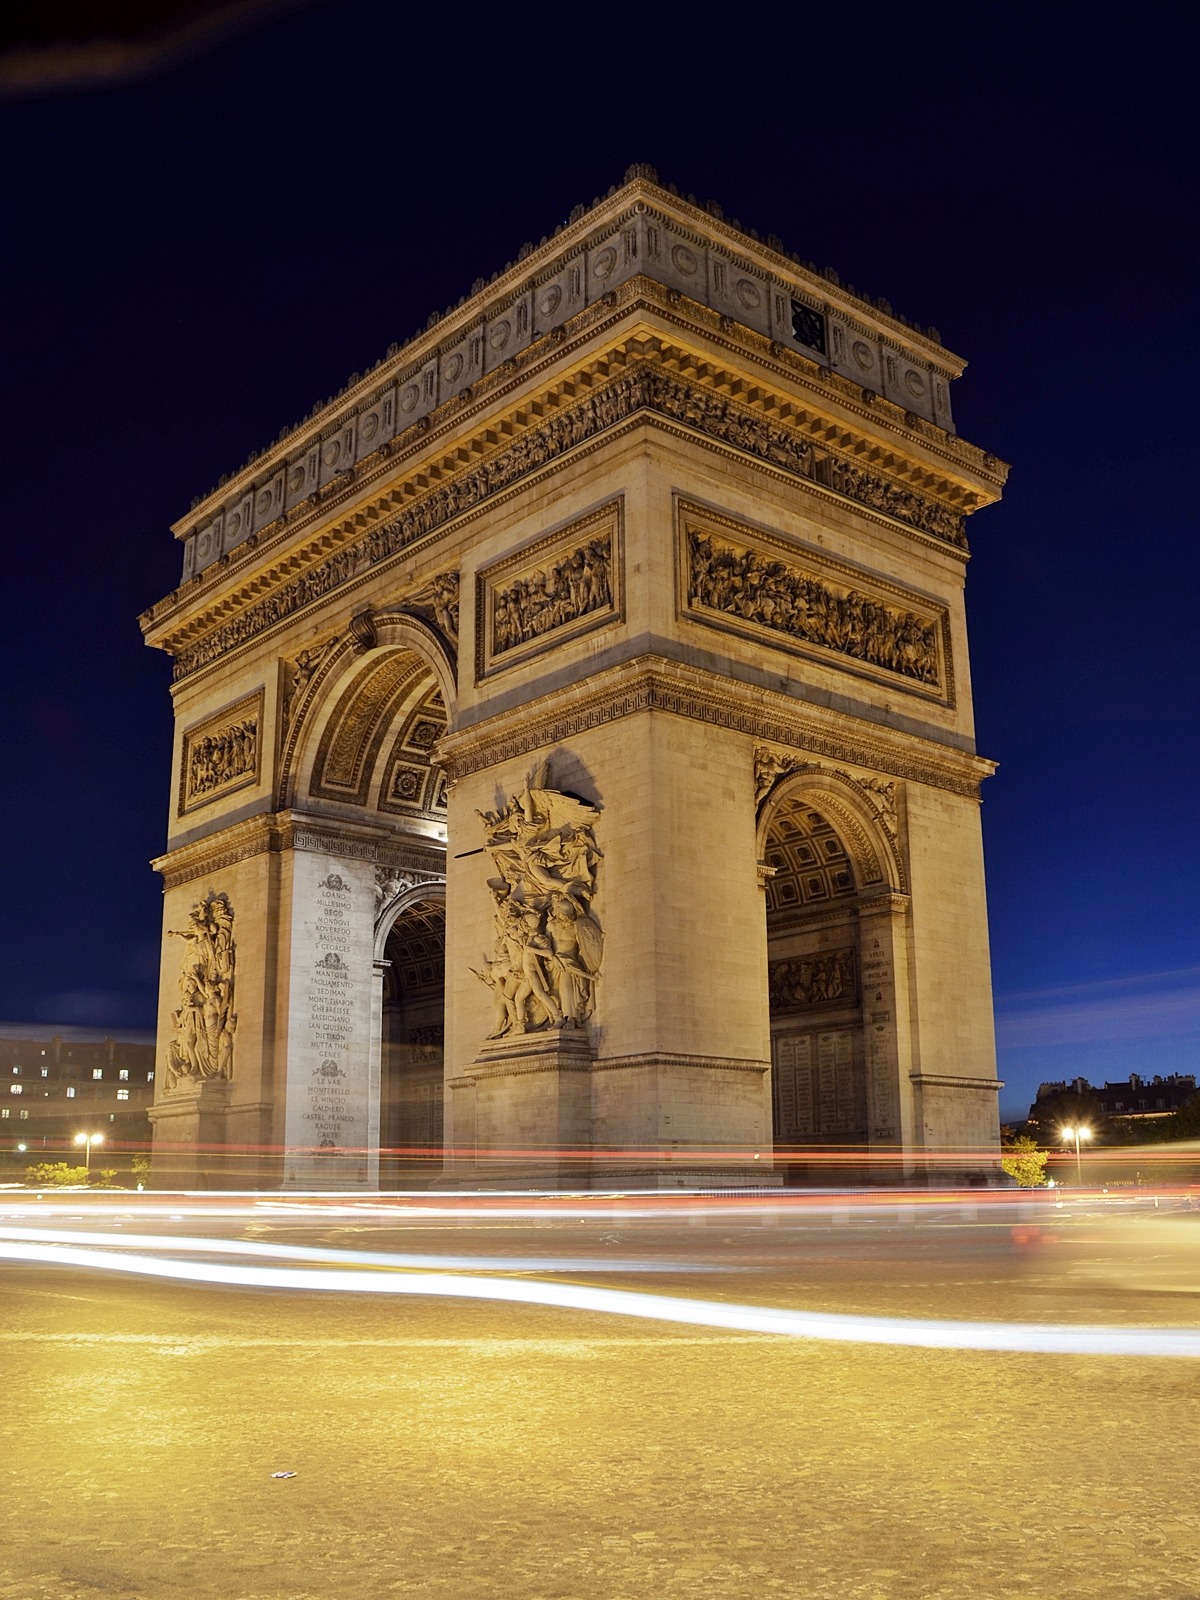
architecture, structure, night, paris, monument, france, arch, column, landmark, lights, cars, historical, trails, champs lys es, triumphal arch, ancient history, arc de triomphe de l toile, charles de gaulle